Shinano-Shiratori Station

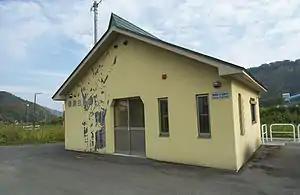
Shinano-Shiratori Station, November 2013

is a railway station on the Iiyama Line, East Japan Railway Company (JR East), in Toyosakae in the village of Sakae, Shimominochi District, Nagano Prefecture, Japan.